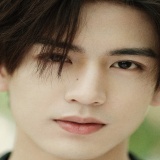
diễn viên Trần Hách